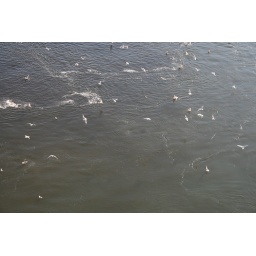
As the ship moves, the birds hover over the water and have a field day with the fish.